Goodson Memorial School

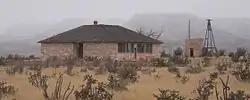
View from Southeast

The Goodson Memorial School, in Union County, New Mexico near Seneca was built in 1936 by the Works Progress Administration. It has also been known as the Goodson School. It was listed on the National Register of Historic Places in 2003; the listing included one contributing building, three other contributing structures, and one contributing site.